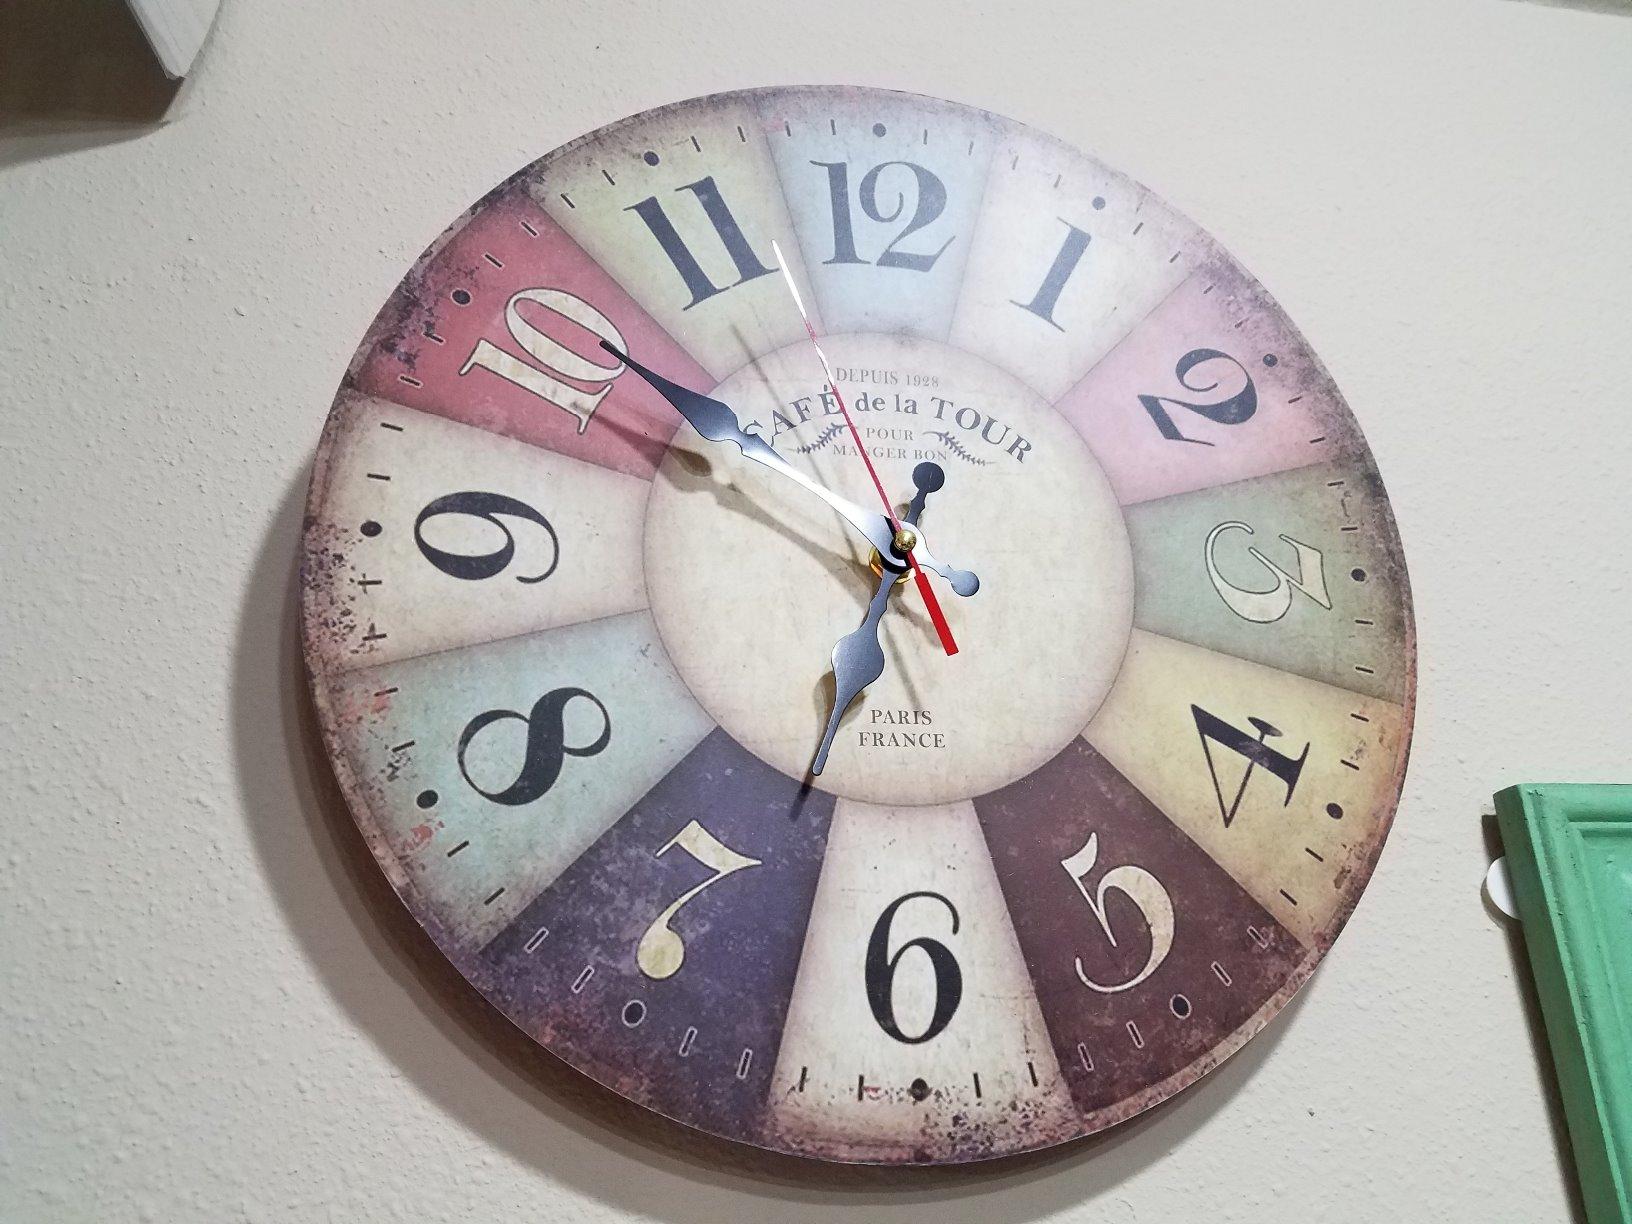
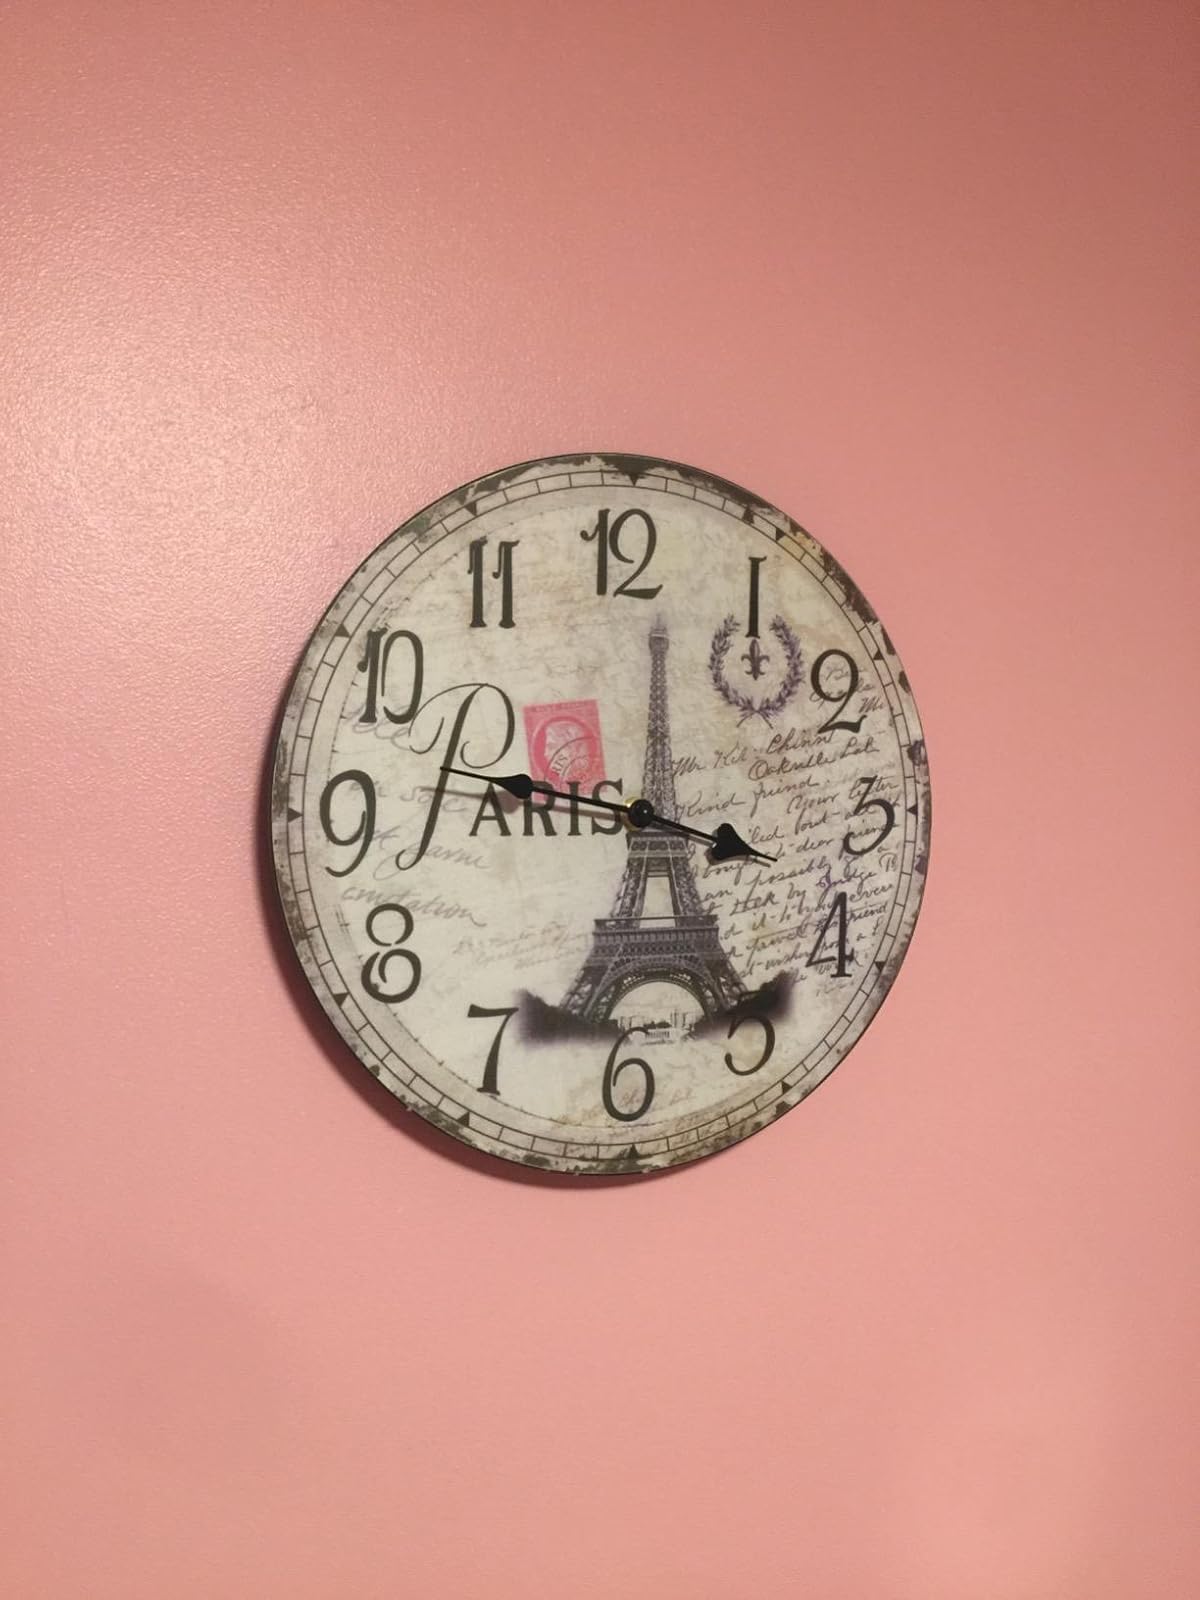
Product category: clock
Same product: no